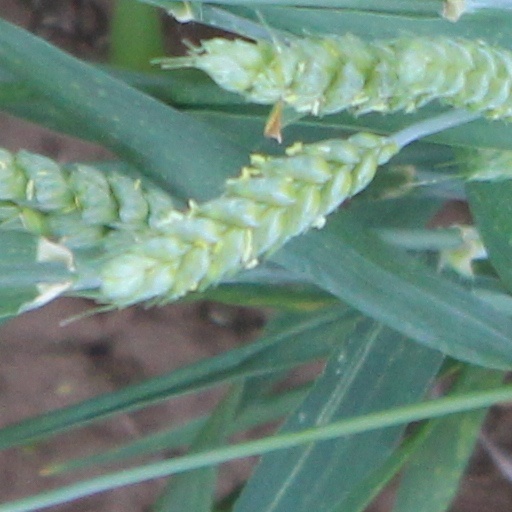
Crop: wheat